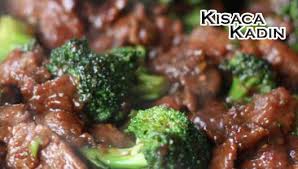
Yemek: et_sote